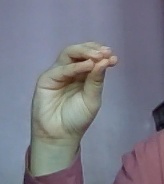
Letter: ha